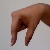
The image shows a hand gesture representing the letter 'Q' in Indian Sign Language.